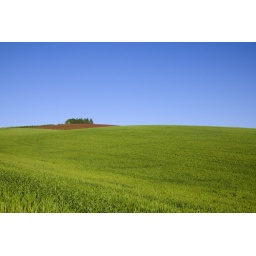
Grain field &amp;amp; red clover field near Spring Hill Road, South of Forest Grove, OR. May 2009.